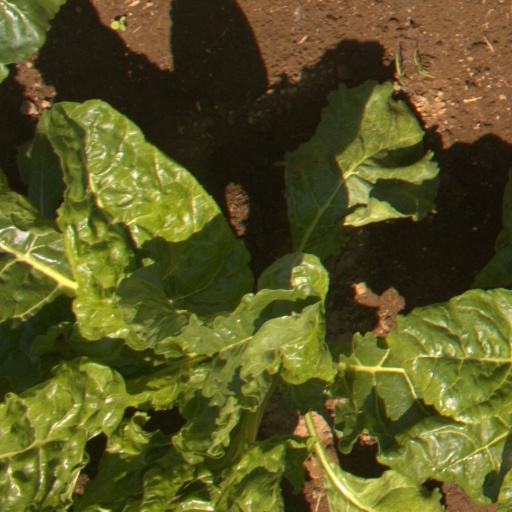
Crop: sugar beet